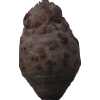
Label: celery